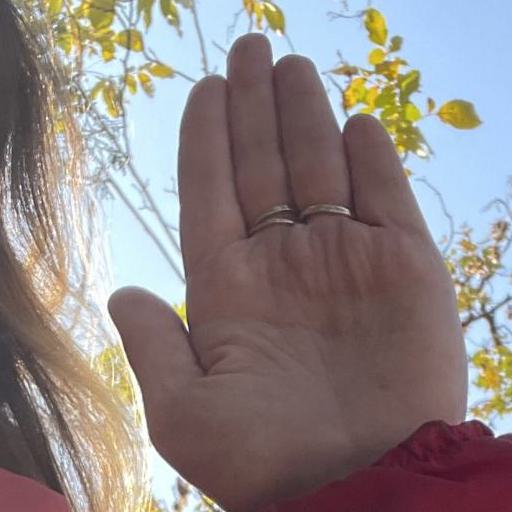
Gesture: stop